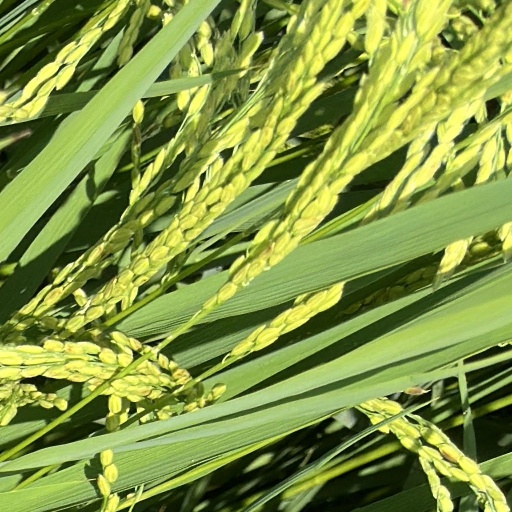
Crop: rice